Cyclone Freddy

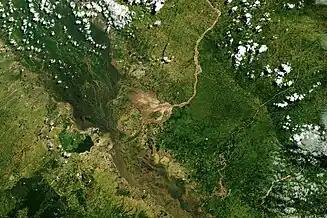
Operational Land Imager captured this satellite (top right), which depicts damaged farmland in southern Malawi on 10 April.

Before Freddy arrived in Malawi, the country had been experiencing its worst cholera outbreak in history. Freddy's effects increased fears among the public that it would worsen. Rainfall was heaviest in the southern region of the country. These districts include Blantyre, Phalombe, Mulanje, Chikhwawa, and Nsanje. Flash floods devastated many regions, washing away homes and people and leaving infrastructure ruined. The entire nation experienced blackout due to the Electricity Generation Company Malawi Limited (EGENCO) shutting down power to avoid further damage to power-generating machines. The nation's hydroelectric power plant, which provides a large portion of the country with electricity, was rendered inoperable by debris.